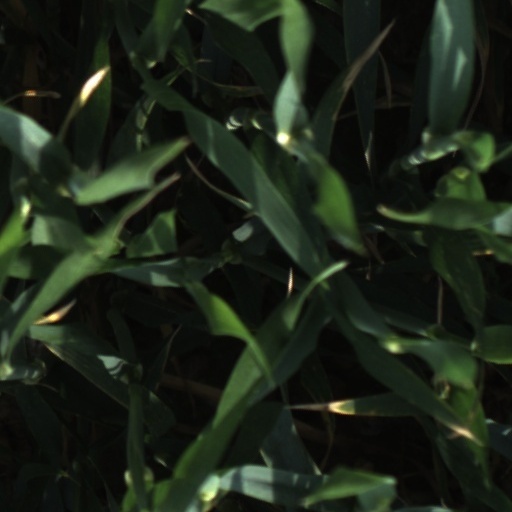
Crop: wheat